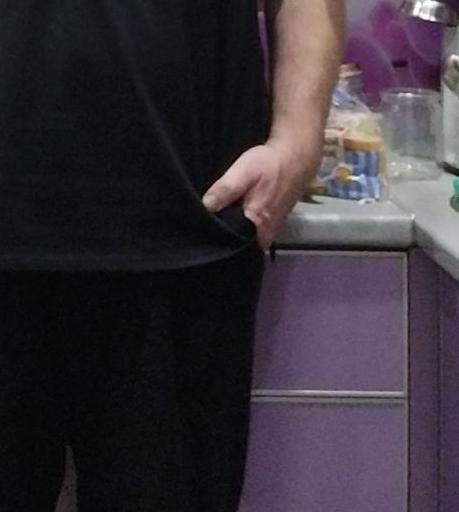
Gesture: no_gesture